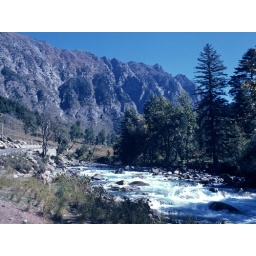
The water in this river was a real glacial blue. Very picturesque. Sonamarg. Kashmir. India.